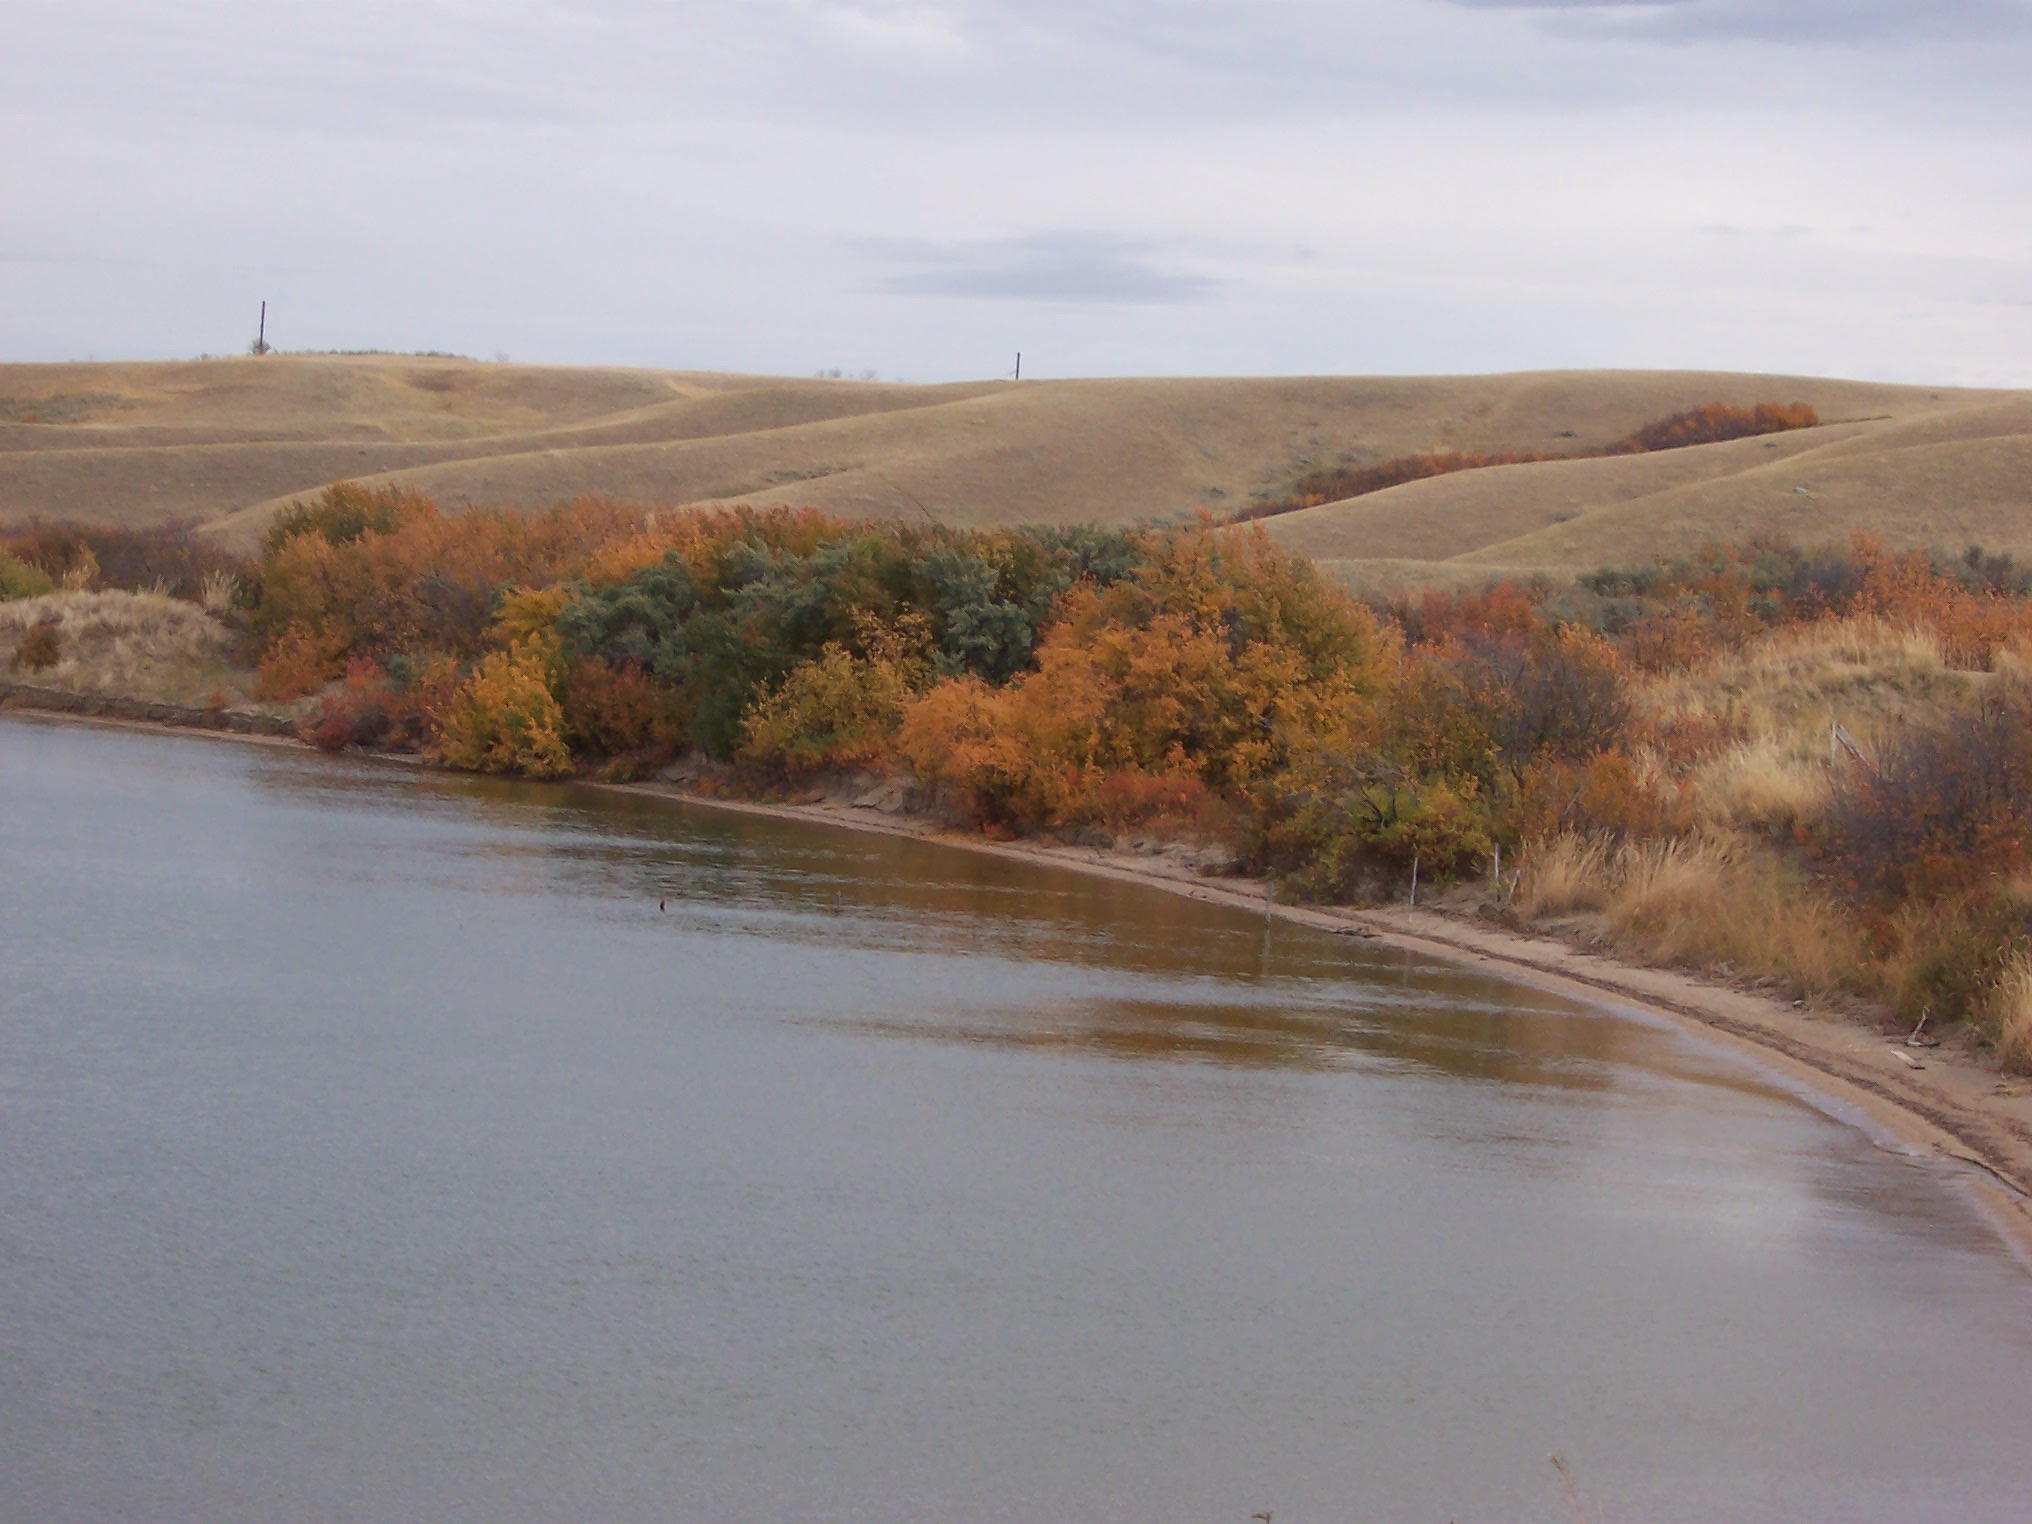
landscape, coast, marsh, wilderness, hill, shore, lake, river, reservoir, waterway, body of water, wetland, habitat, loch, landform, natural environment, geographical feature